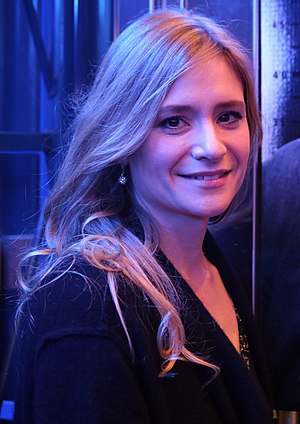
Julia Jentsch
Julia Jentsch er en tysk skuespillerinde. Hun modtog i 2005, prisen Silberner Bär, for sin rolle som Sophie Scholl i filmen Sophie Scholl - De sidste dage.